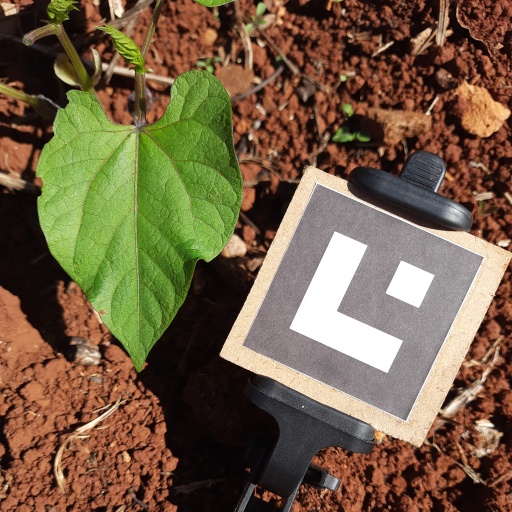
Observations: wavy surface, eating holes in the edge, under sunlight